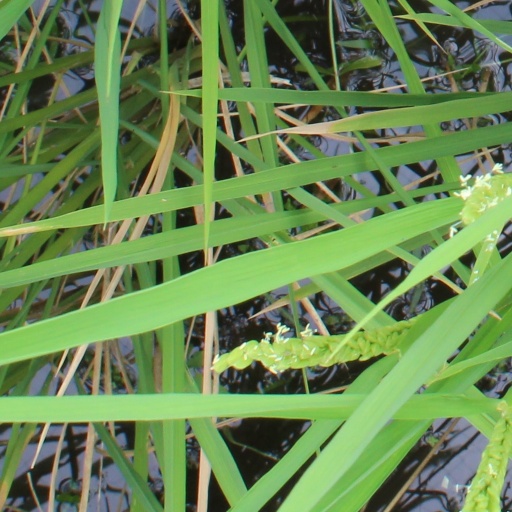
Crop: rice